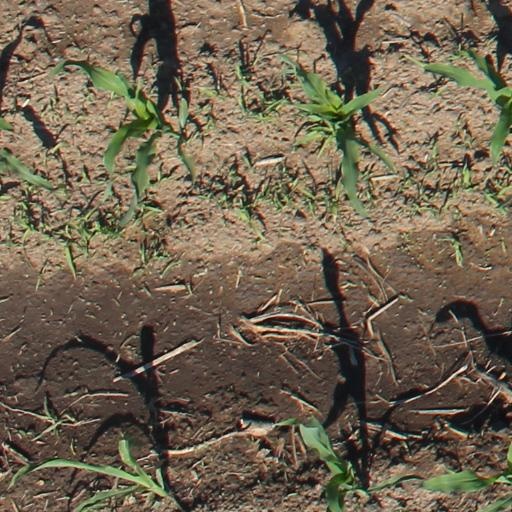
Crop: maize; corn